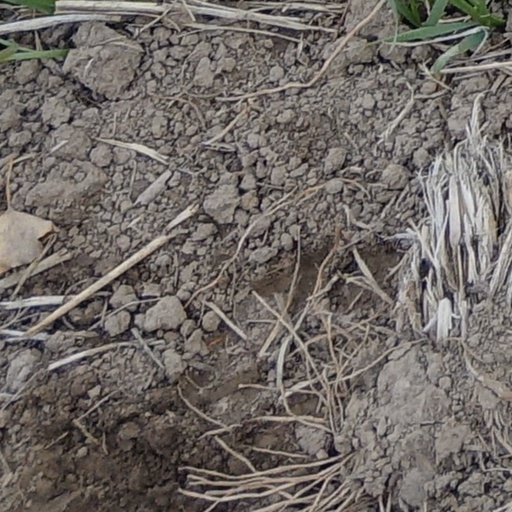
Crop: wheat